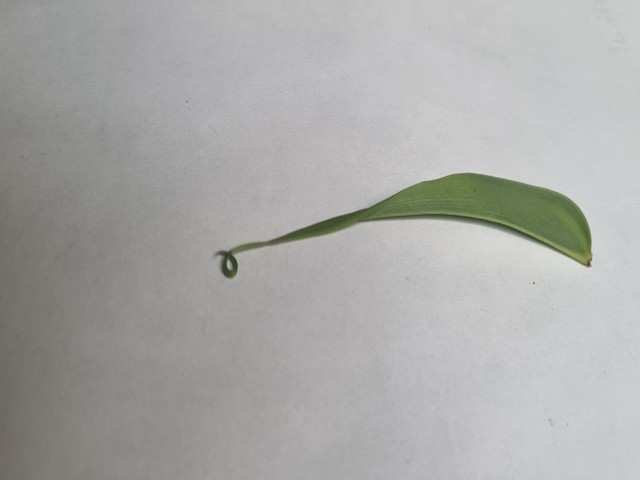
Plant: agnishika